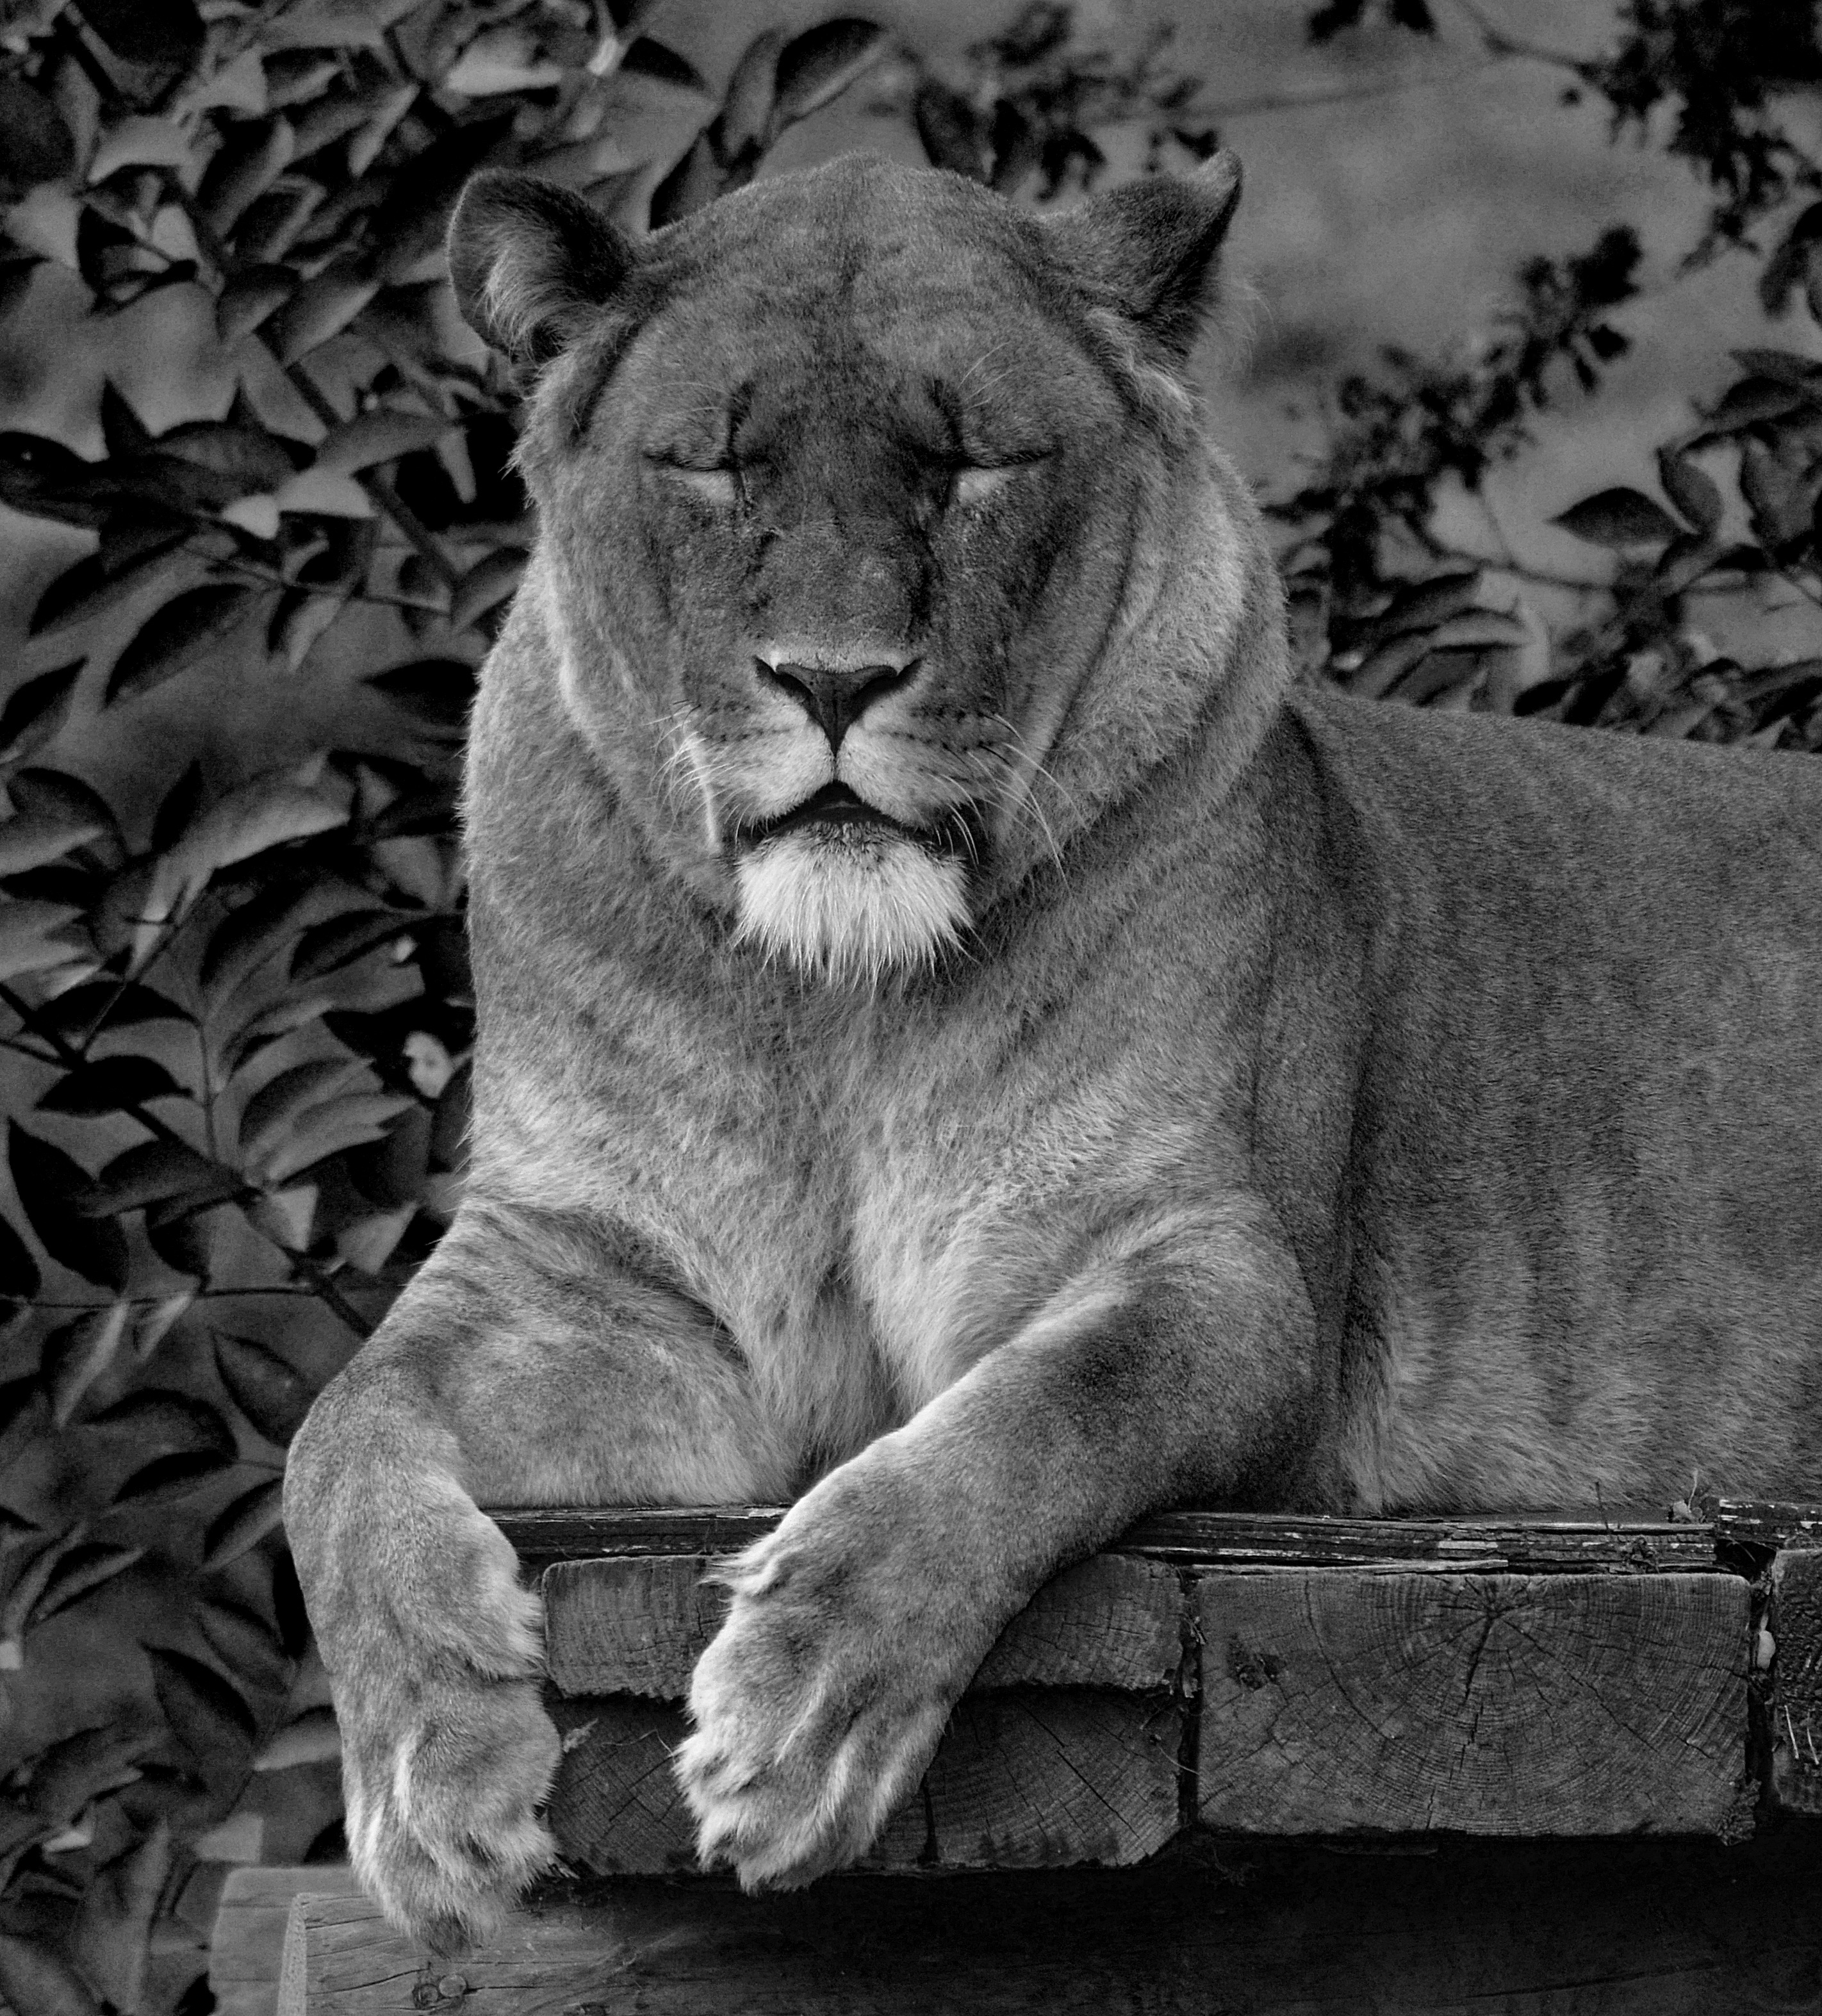
nature, black and white, animal, wildlife, wild, zoo, cat, mammal, monochrome, fauna, lion, whiskers, vertebrate, african, safari, cartoon, big cats, monochrome photography, cat like mammal